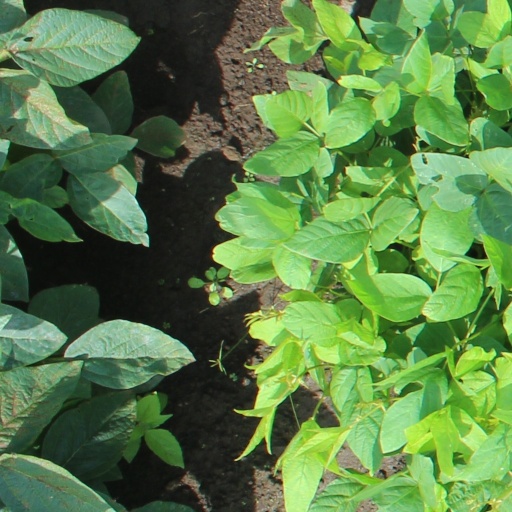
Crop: soybean